Charles Butterworth (actor)

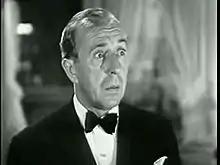
Butterworth in "Second Chorus" (1940)

Charles Edward Butterworth (July 26, 1896 – June 14, 1946) was an American actor specializing in comedic roles, often in musicals. His distinctive voice was the inspiration for the Cap'n Crunch commercials created by the Jay Ward studio: voice actor Daws Butler.